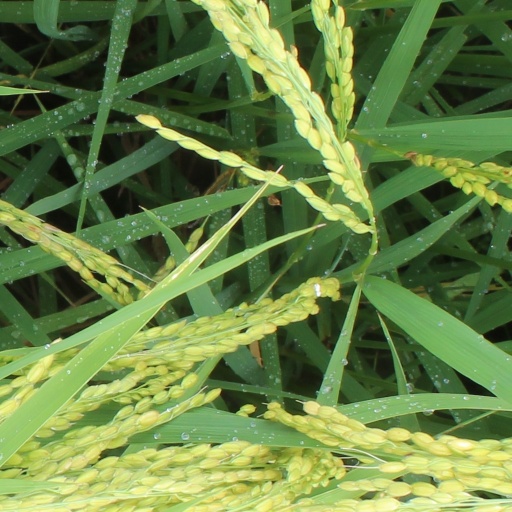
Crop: rice